The Residents

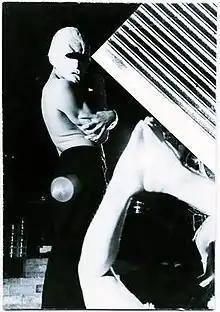
The Enigmatic Foe (still from the "Not Available" sessions, 1974)

In early 1972, the band left San Mateo and relocated to 20 Sycamore St, San Francisco; a studio they named "El Ralpho", which boasted a completely open ground floor (seemingly ideal for a sound stage), allowing the group to expand their operations and also begin preliminary work on their most ambitious project up to that point, a full-length film entitled "Vileness Fats", which consumed most of their attention for the next four years. Intended to be the first-ever long form music video, the Residents saw this project as an opportunity to create the ultimate cult film. After four years of filming (from 1972 to 1976) the project was reluctantly cancelled because of time, space, and monetary constraints. Fifteen hours of footage was shot for the project, yet only approximately 35 minutes of that footage has ever been released.